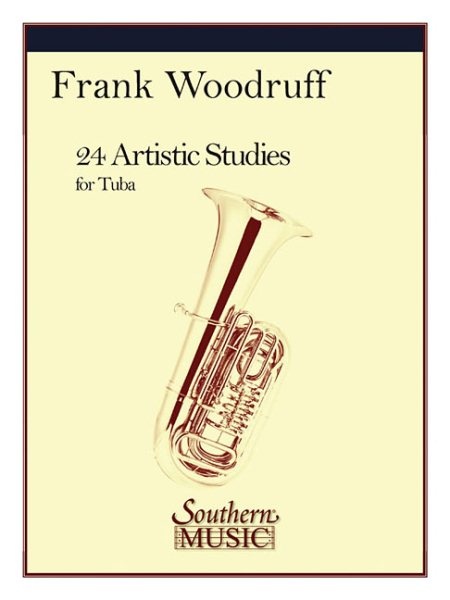
24 Artistic Studies: Tuba
Brand: Southern Music Company
Author/Contributor(s): Woodruff, Frank Publisher: Southern Music Company Date: 04/01/1986 Binding: Paperback Condition: NEW
Category: Arts & Entertainment > Hobbies & Creative Arts > Musical Instruments > Brass Instruments > Tubas